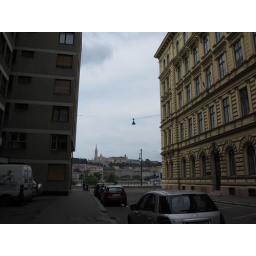
This is a standard street lamp in Budapest.